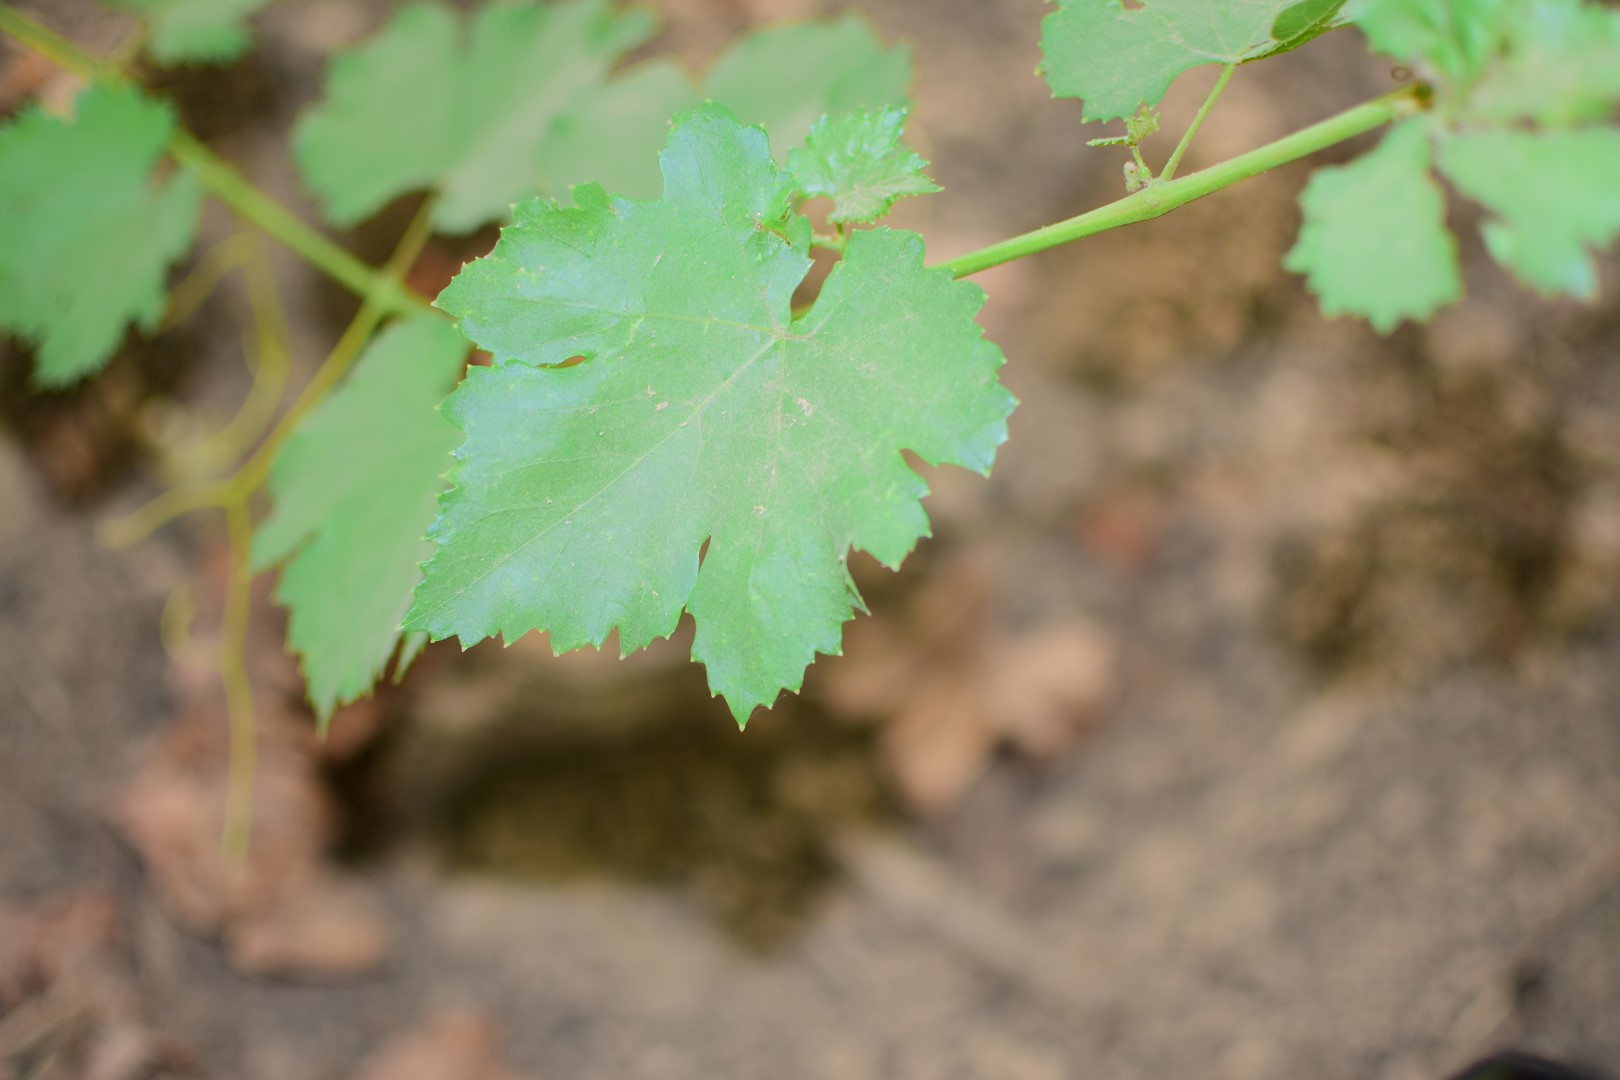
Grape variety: Kamali